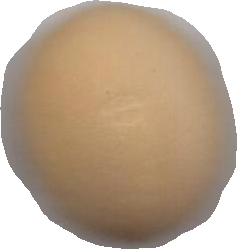
Variety: Grobogan